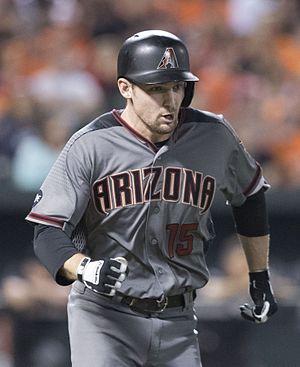
Philip David Gosselin est un joueur de deuxième but et de troisième but des Rangers du Texas de la Ligue majeure de baseball.